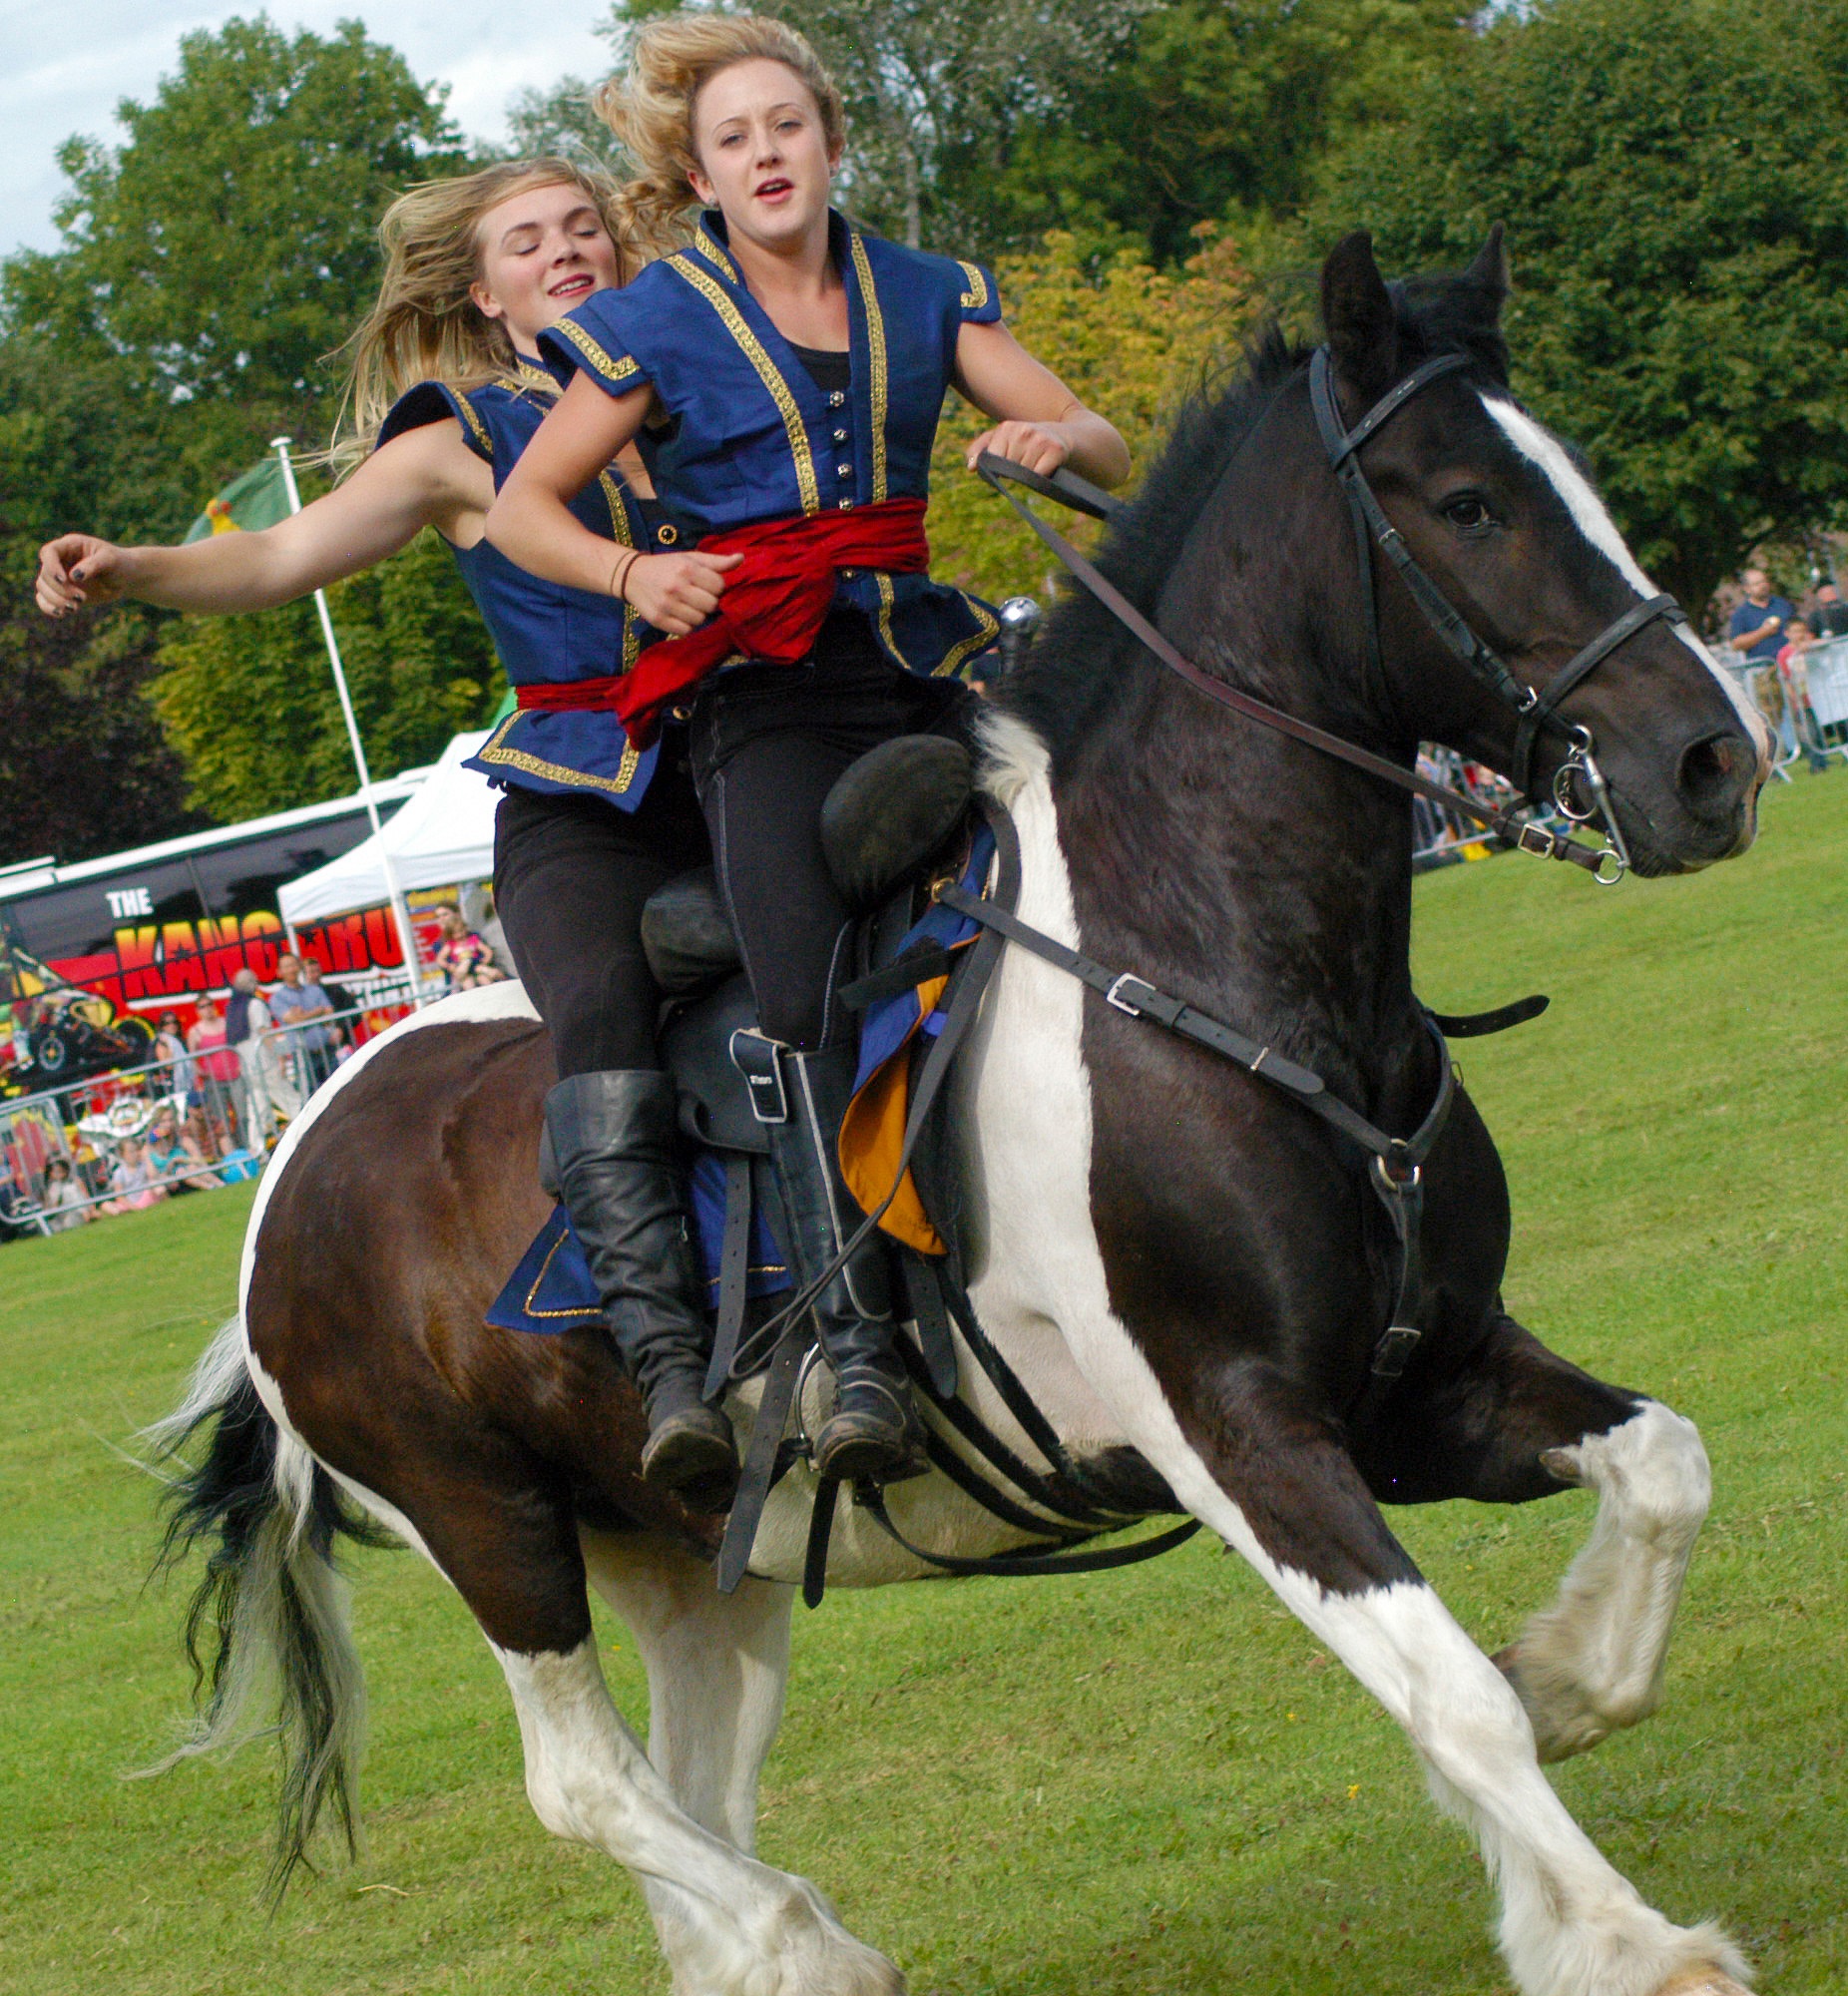
animal, female, show, horse, rein, stallion, equestrian, equine, sports, racing, mare, jockey, stunt, western riding, horsewoman, equestrianism, equitation, eventing, trail riding, horse like mammal, horse harness, animal sports, english riding, equestrian sport, western pleasure, endurance riding, animal training, horsemanship